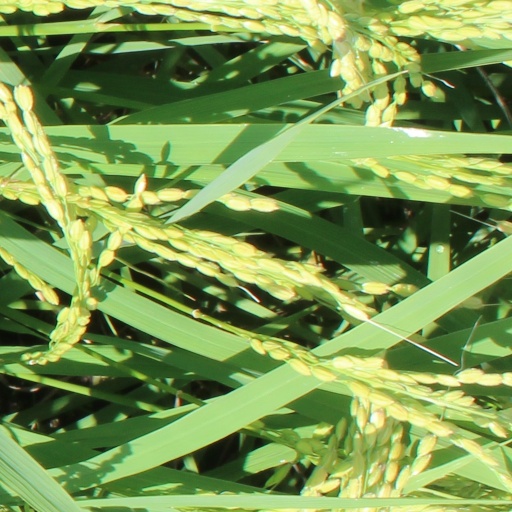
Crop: rice